Question: Please indicate a possible affordance area of hold_scissors that can be used for holding
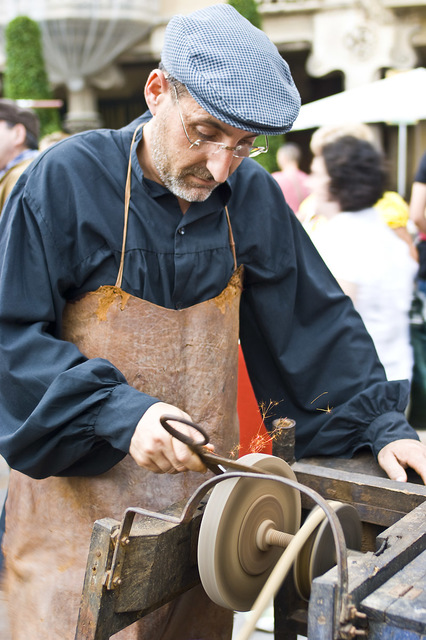
Answer: [151.5, 409.5, 227.5, 480.5]